Answer in natural language. Which object is closer to the camera taking this photo, gray single seat fabric armchair (highlighted by a blue box) or green floor lamp with metal stand (highlighted by a green box)? Choose between the following options: gray single seat fabric armchair (highlighted by a blue box) or green floor lamp with metal stand (highlighted by a green box)
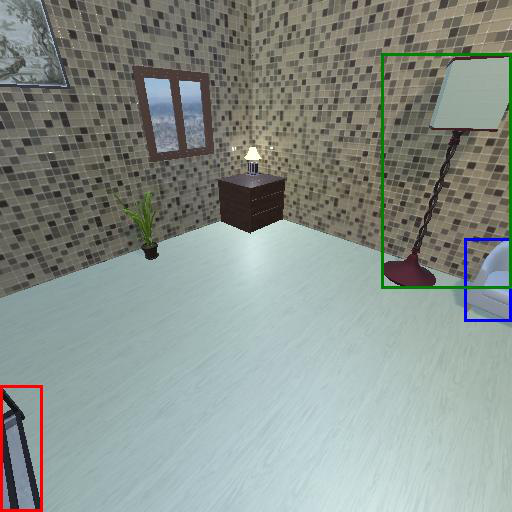
<answer>gray single seat fabric armchair (highlighted by a blue box)</answer>